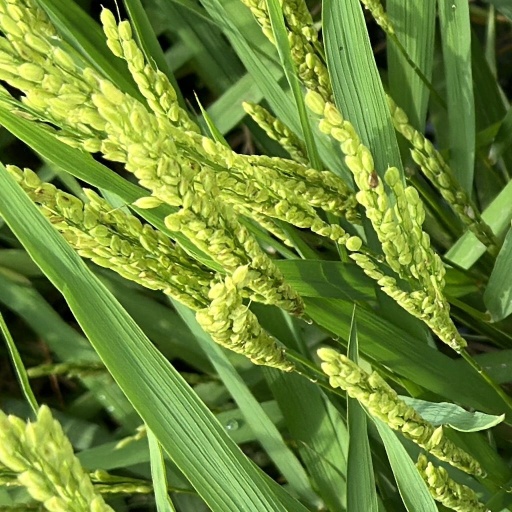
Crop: rice